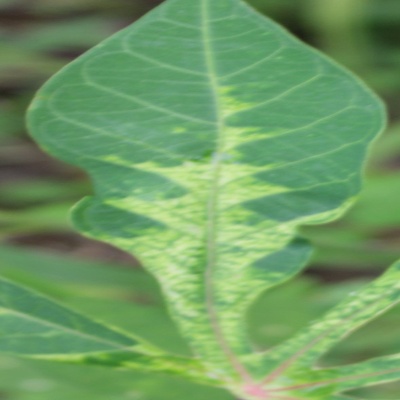
Crop: Cassava
Condition: mosaic